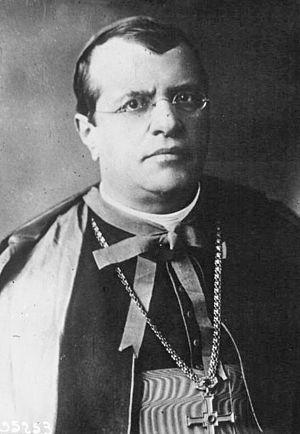
Alessandro Lualdi, est un cardinal italien de l'Église catholique du début de la XXᵉ siècle, nommé par le pape Pie X.